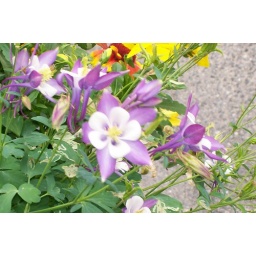
Flowers purple white yellow c743 by me